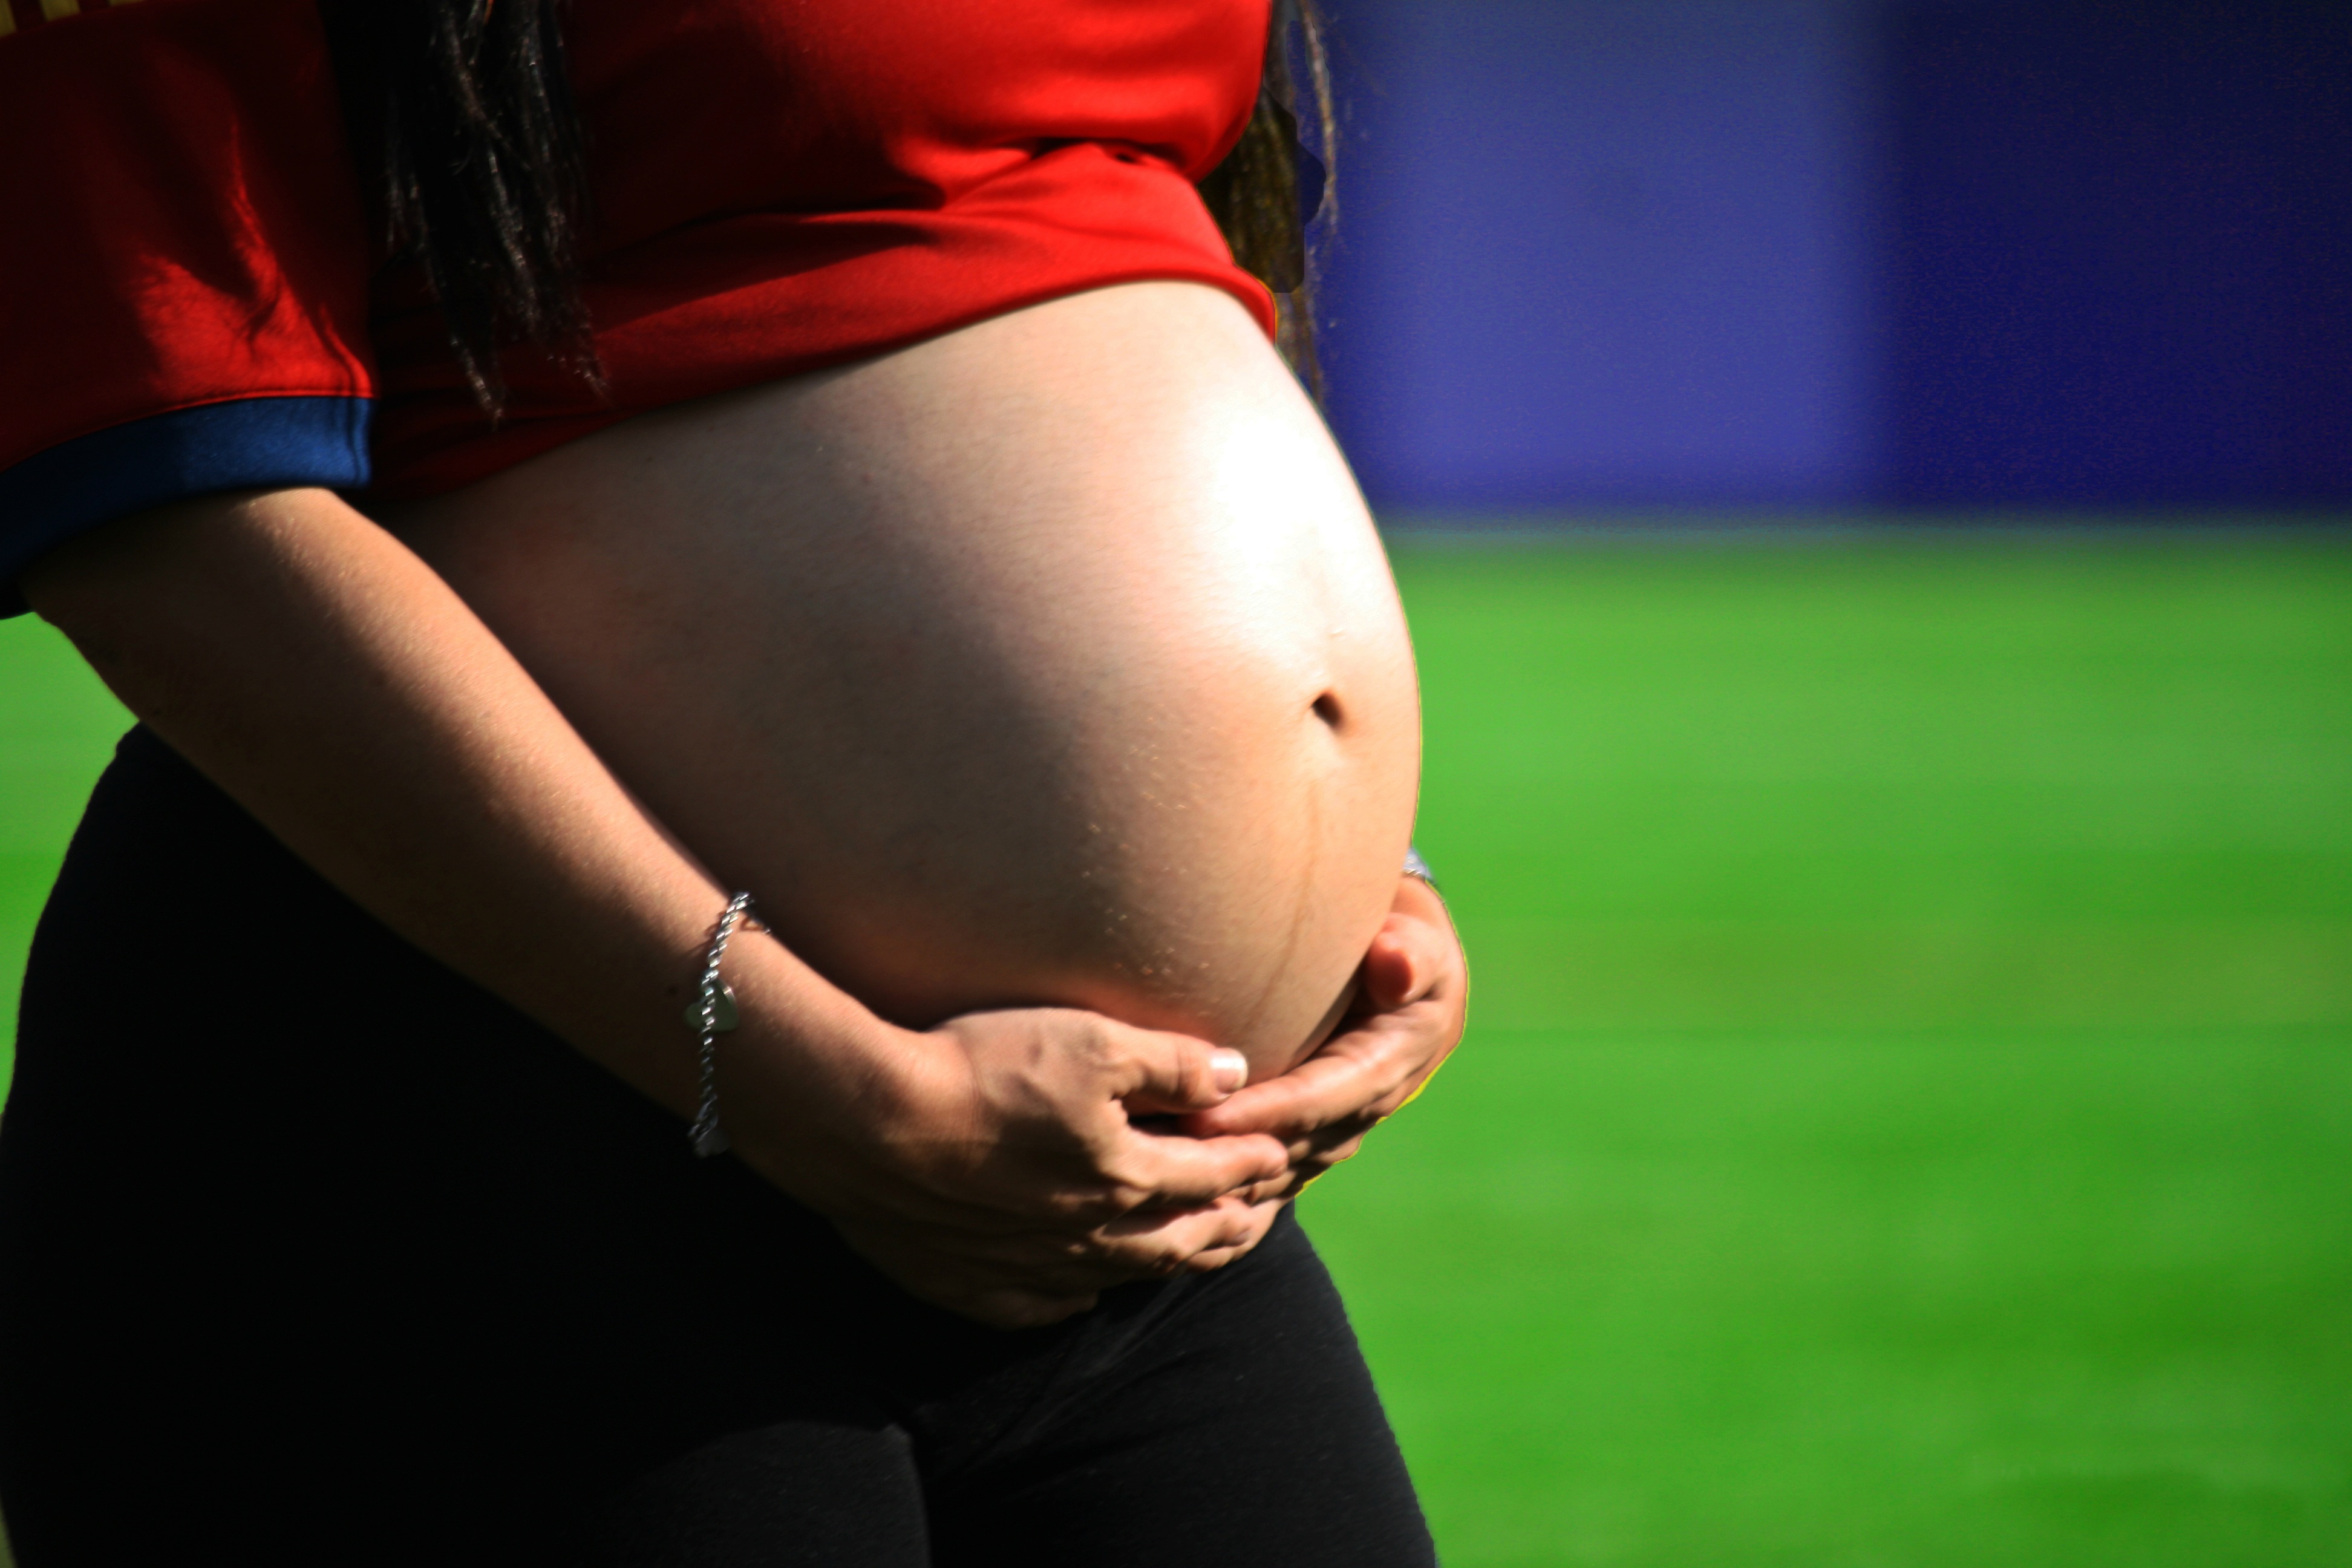
hand, girl, woman, leg, green, red, lady, arm, muscle, pregnancy, human body, women, barriga, pregnant, mama, stomach, abdomen, panza, maternal